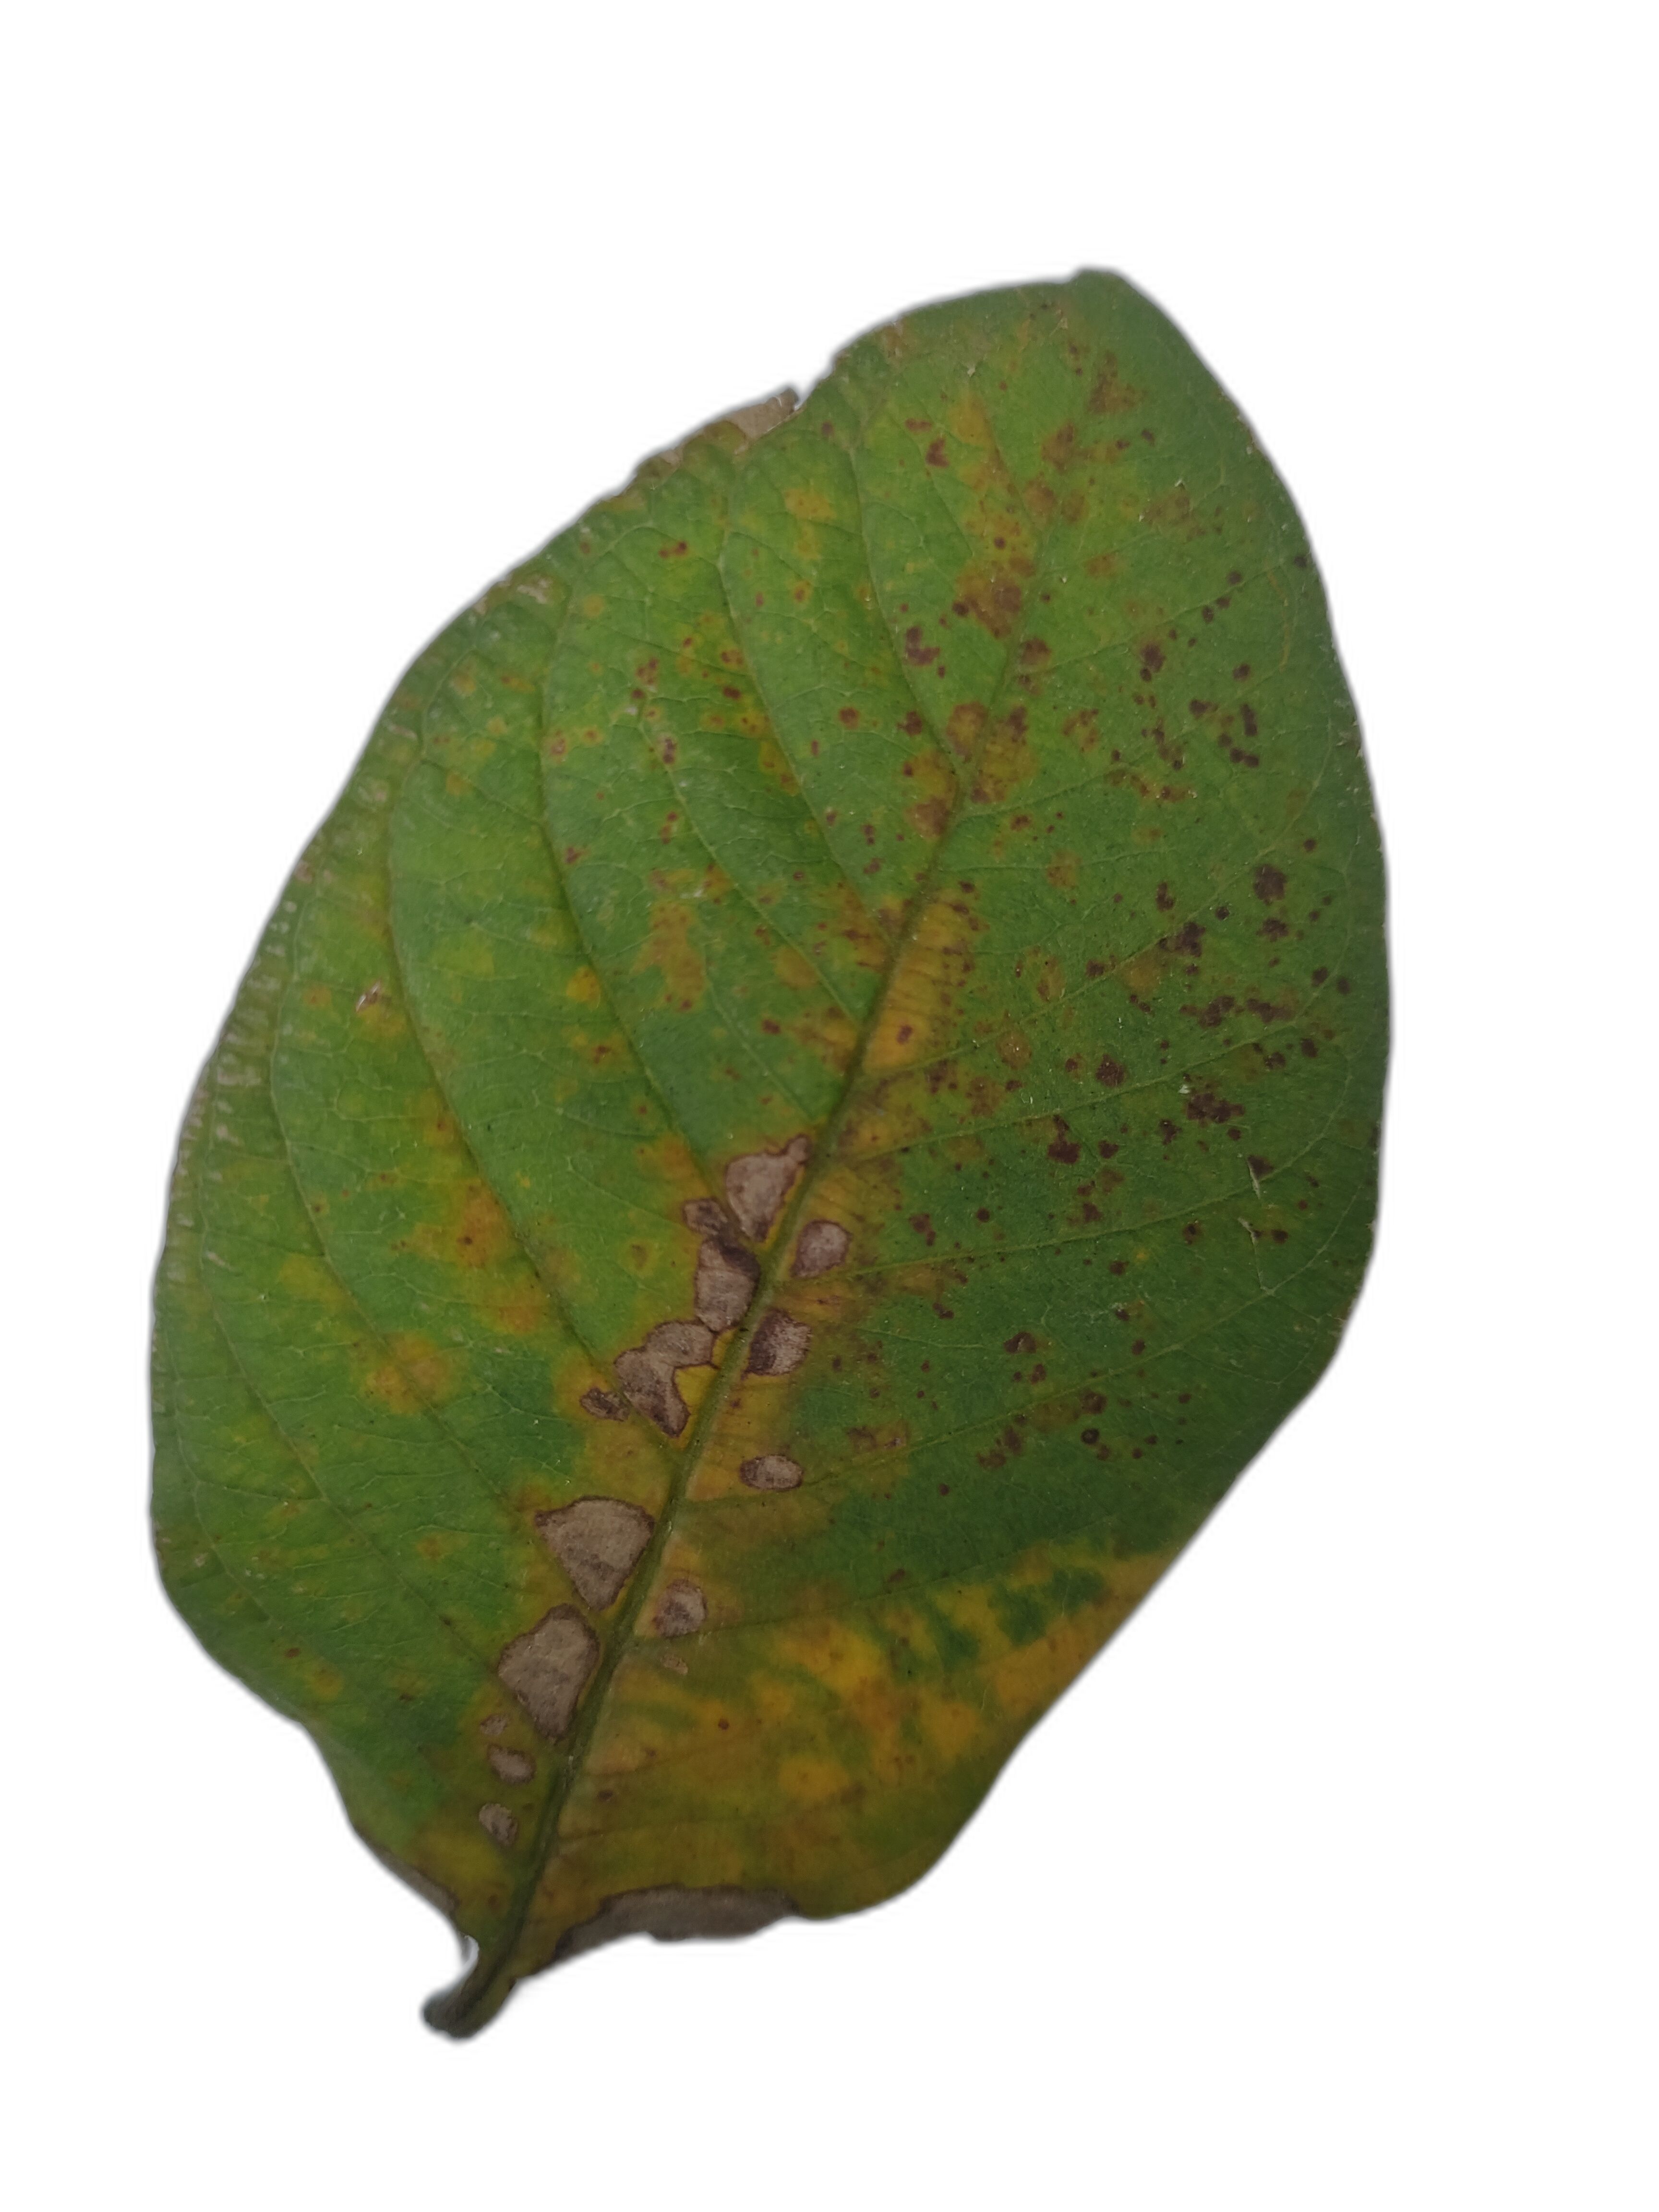
Plant part: leaf
Disease: Rust